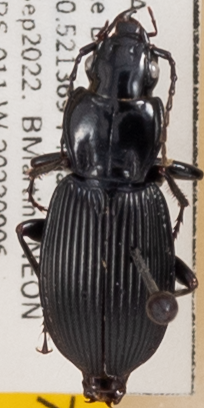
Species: Pterostichus lachrymosus
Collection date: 2022-09-06
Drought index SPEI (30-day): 0.612
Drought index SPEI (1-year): -0.842
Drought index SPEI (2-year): -0.3